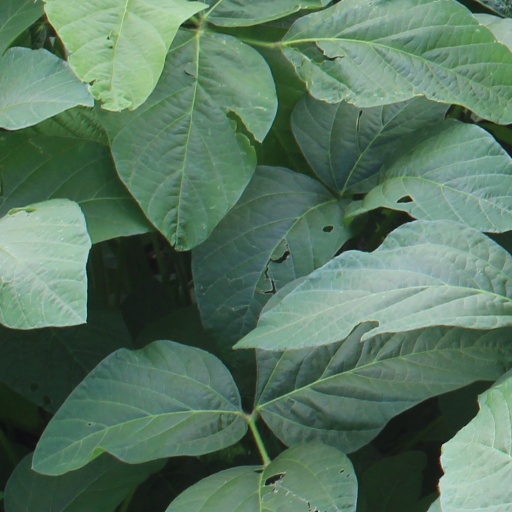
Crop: soybean